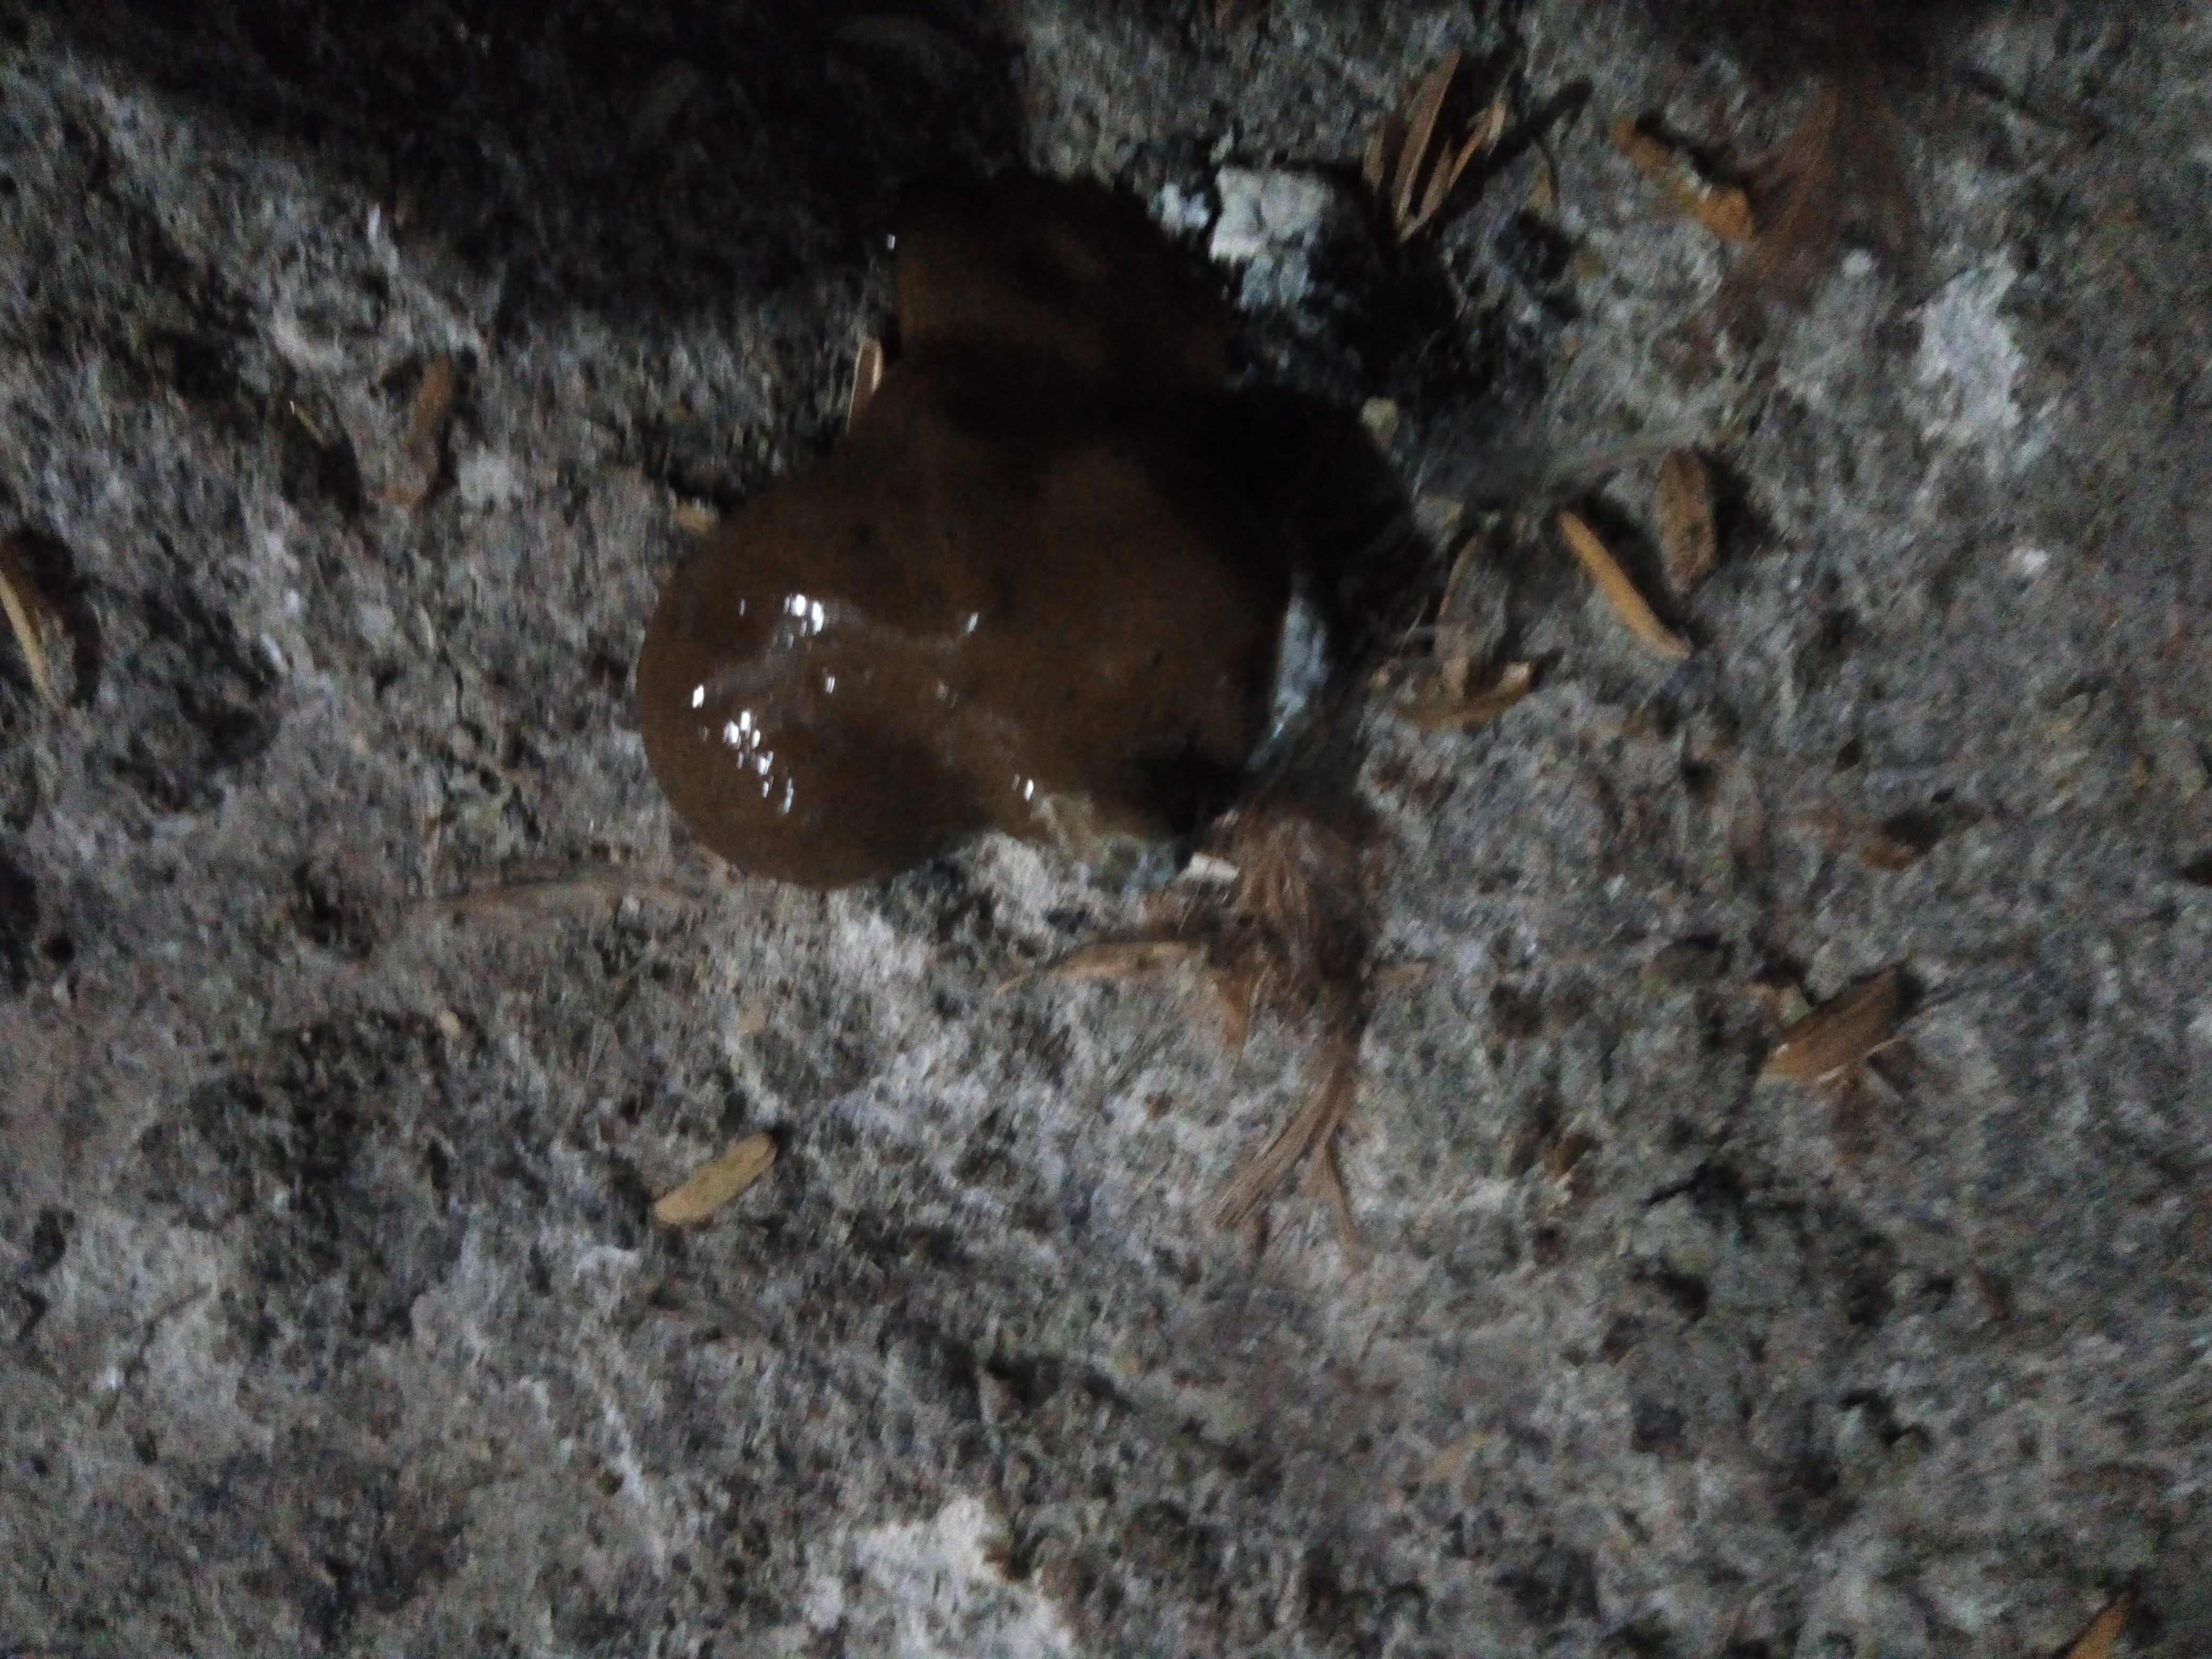
PCR-confirmed diagnosis: Coccidiosis